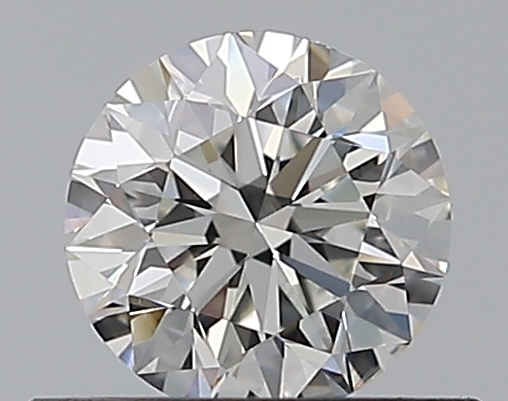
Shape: round
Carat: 0.5
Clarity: SI1
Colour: G
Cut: EX
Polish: EX
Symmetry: VG
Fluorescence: N
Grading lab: GIA
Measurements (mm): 5.03 x 5.07 x 3.17